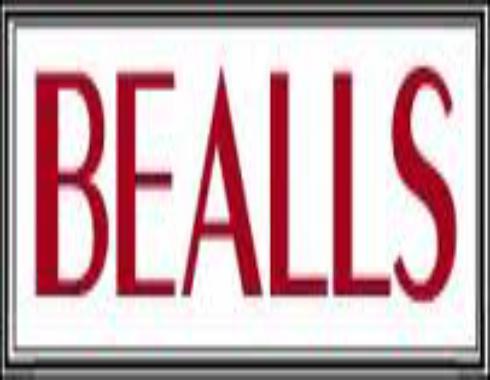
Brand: bealls
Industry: Others